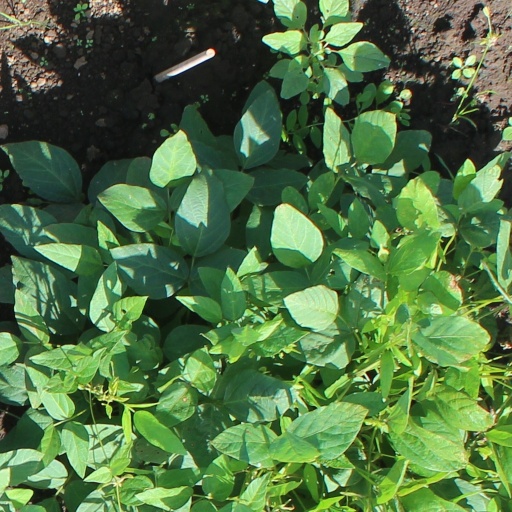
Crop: soybean